Félix Tshisekedi

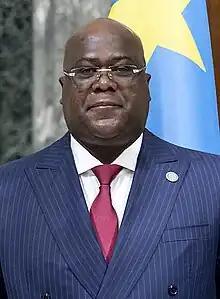
Tshisekedi in 2021

Félix Antoine Tshisekedi Tshilombo (born 13 June 1963) is a Congolese politician who has served as the fifth president of the Democratic Republic of the Congo, since 2019.